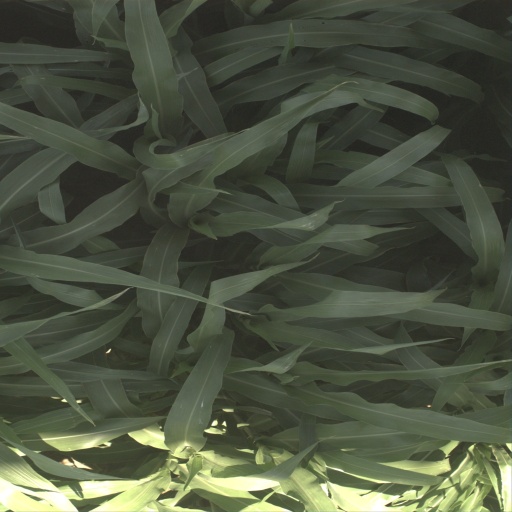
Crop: sorghum